Kinetic resolution

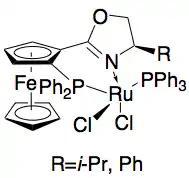
Uemura and Hidai's catalyst for transfer hydrogenation/kinetic resolution of secondary alcohols

In addition, Uemura and Hidai have developed a ruthenium catalyst for the kinetic resolution oxidation of benzylic alcohols, yielding highly enantioenriched alcohols in good yields.